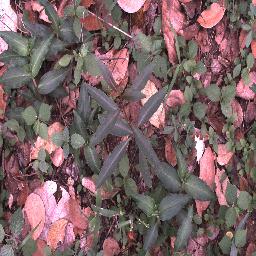
Label: rubber_vine